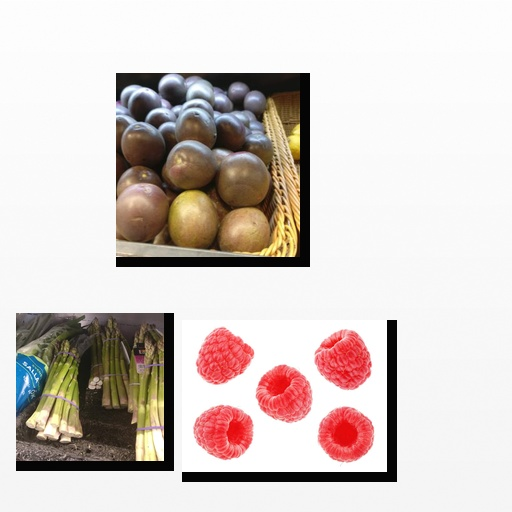
Food items: asparagus, raspberry, passion_fruit